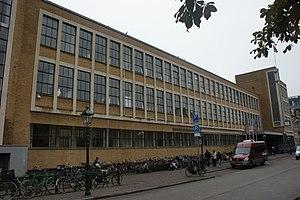
L’Académie royale des beaux-arts de La Haye est l'académie des beaux-arts de La Haye, aux Pays-Bas.